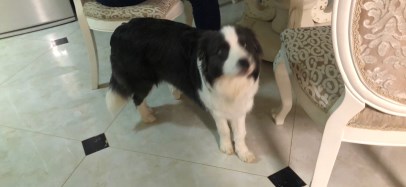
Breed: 2594-n000109-Border_collie